Partner (2008 film)

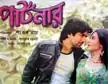
Poster

Partner is a Bengali film Directed by Shankar Ray. The film stars Jeet, Swastika Mukherjee and Arpita Mukherjee in the lead roles.